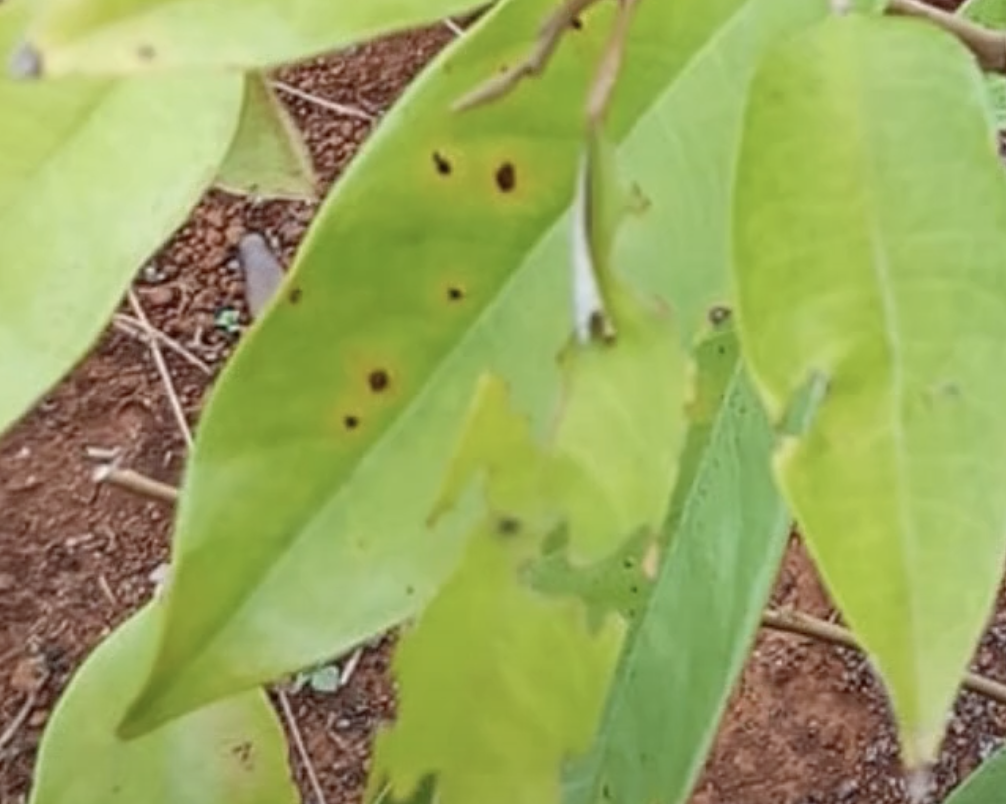
Label: canker_disease